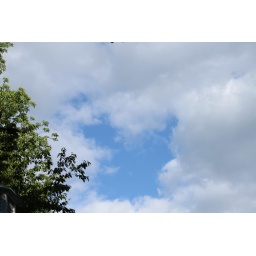
05/16/2010. The blue sky was framed by clouds this afternoon.